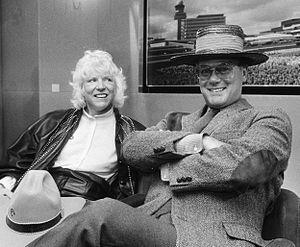
Larry Hagman est un acteur, réalisateur et producteur américain, né le 21 septembre 1931 à Fort Worth, et mort le 23 novembre 2012 à Dallas dans le même État.